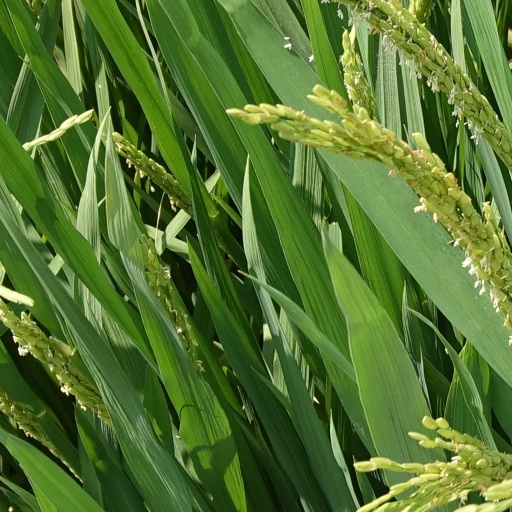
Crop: rice